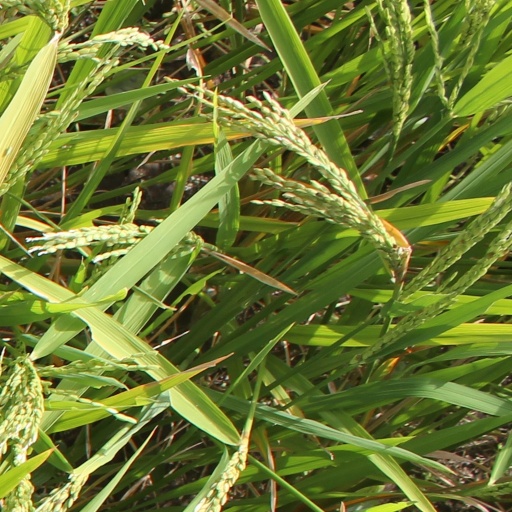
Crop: rice